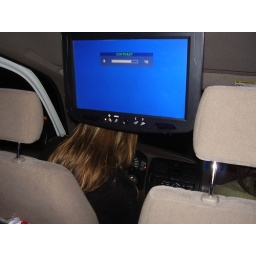
lynn's screen in her car